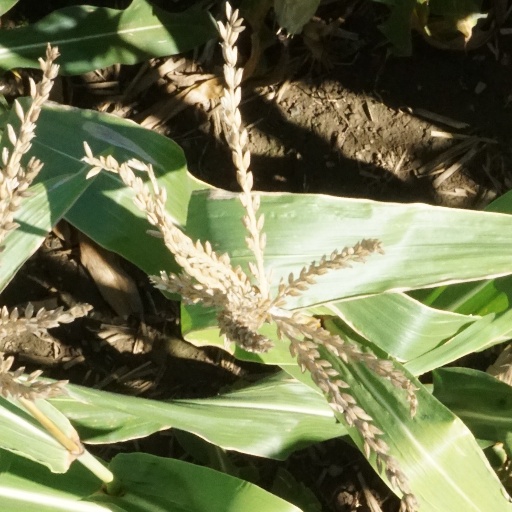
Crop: maize; corn